James Campbell Besley

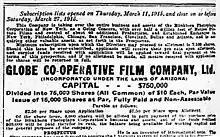
A newspaper advertisement excerpt for the Globe Co-operative Film Company, Ltd.

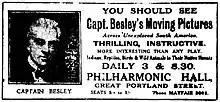
A 1917 James Campbell Besley lecture advertisement from London Evening News

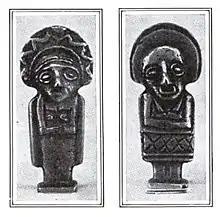
James Campbell Besley Mascot Amulet - obverse and reverse

The Besley party set out on the film documentary expedition on 19 July 1913. The party of five sailed on the RMS Magdalena from New York harbor to Lima, Peru to explore "the dark and uninhabited parts of the continent". The expedition was said to be "financed by a British nobleman". Besley was detained at the last minute and said he would sail the next Saturday.